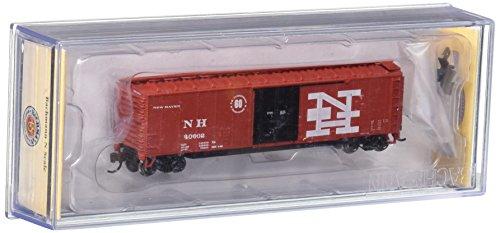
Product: Bachmann Industries New Haven 50' Plug Door Box Car
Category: Toys & Games | Hobbies | Trains & Accessories | Train Cars | Freight Cars | Boxcars
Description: Metal wheels, detailed underframe with separate brake rigging.
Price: $18.81
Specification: ProductDimensions:4.2x0.8x1.1inches|ItemWeight:2.4ounces|ShippingWeight:2.4ounces(Viewshippingratesandpolicies)|DomesticShipping:ItemcanbeshippedwithinU.S.|InternationalShipping:ThisitemcanbeshippedtoselectcountriesoutsideoftheU.S.LearnMore|ASIN:B00NUAPPT8|Californiaresidents:ClickhereforProposition65warning|Itemmodelnumber:71083|Manufacturerrecommendedage:14yearsandup